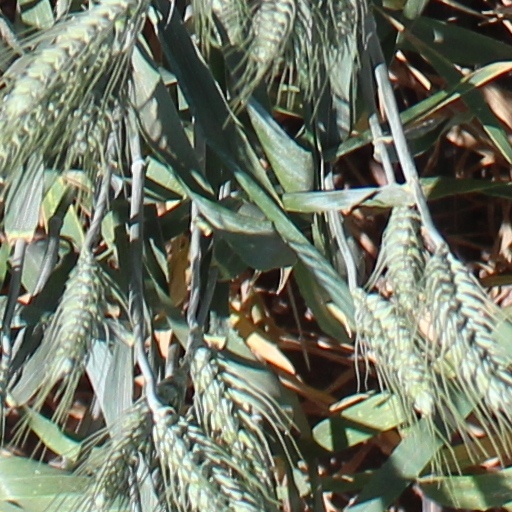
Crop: wheat